Evangelical-Augsburg Chapel, Poznań

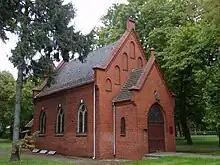
The chapel

Evangelical-Augsburg Chapel in Poznań is a historic building in Manitius Park in Poznań, Poland. It used to be a Protestant chapel at a cemetery.